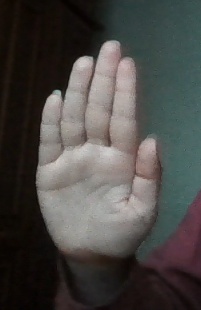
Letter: seen